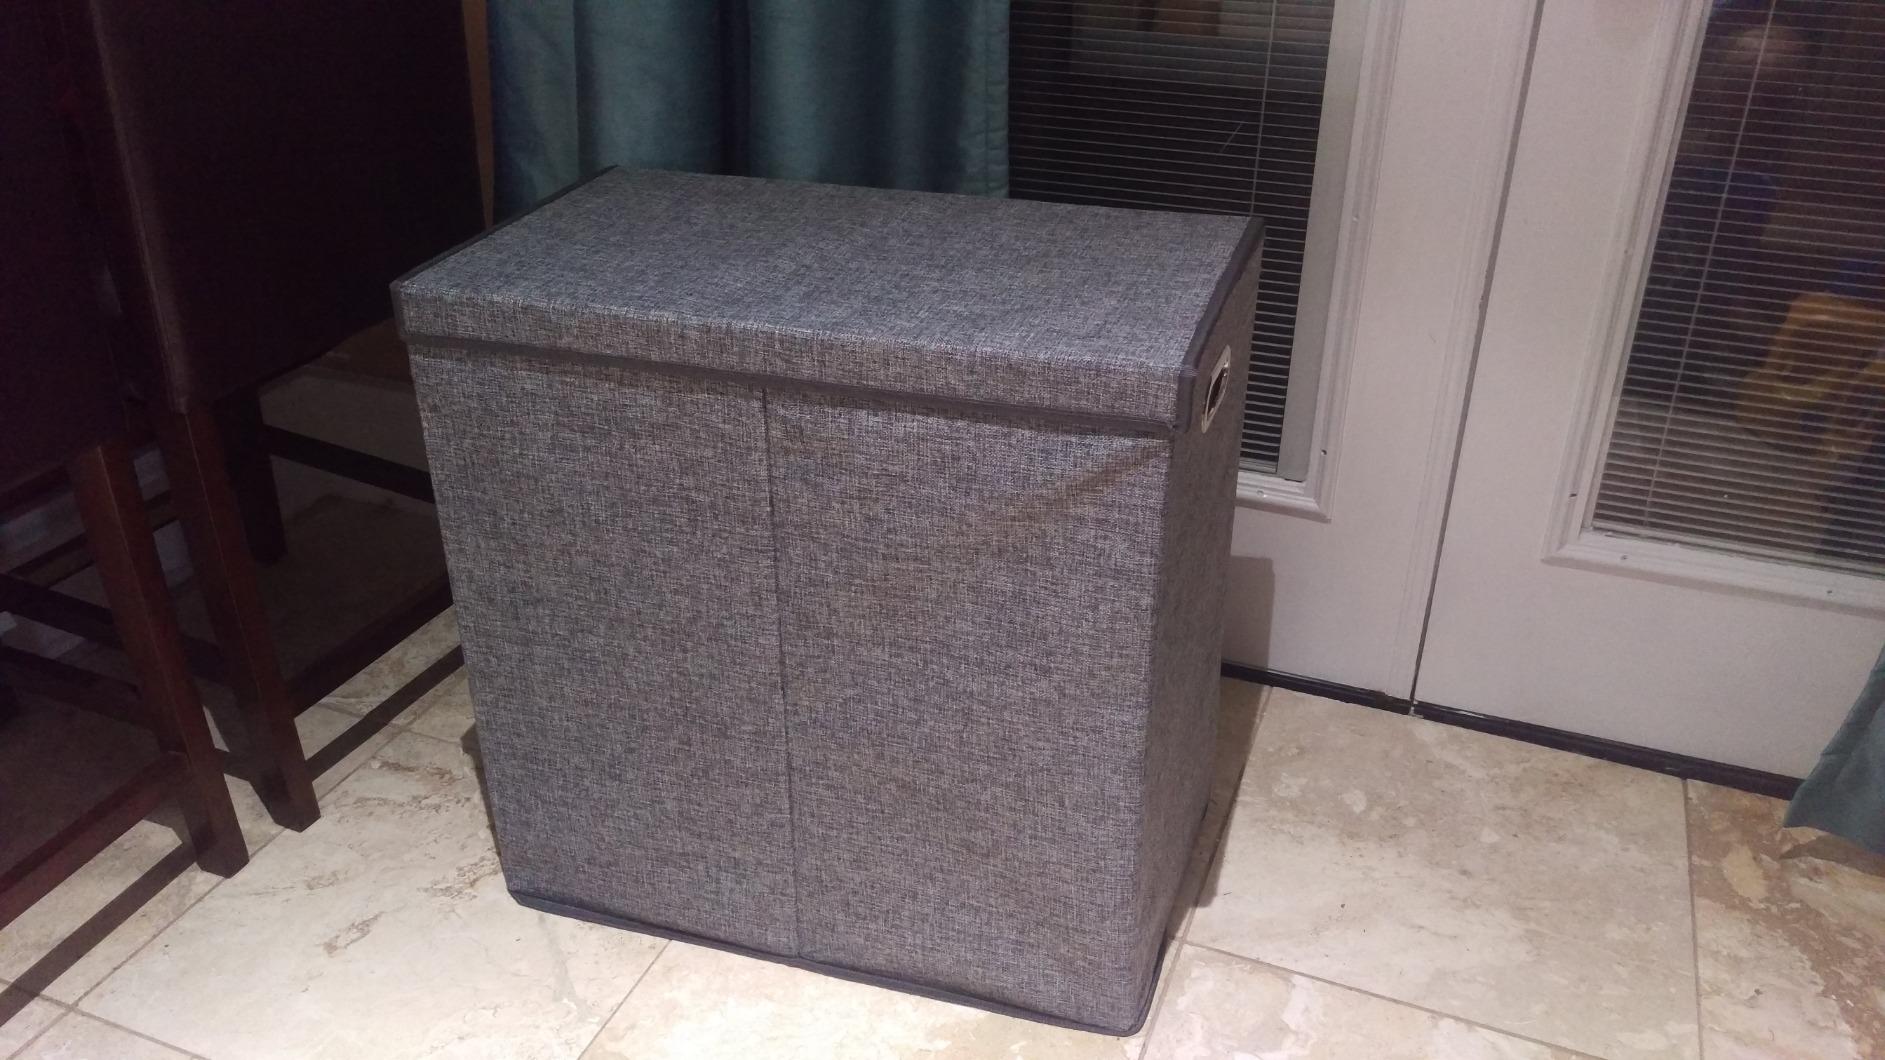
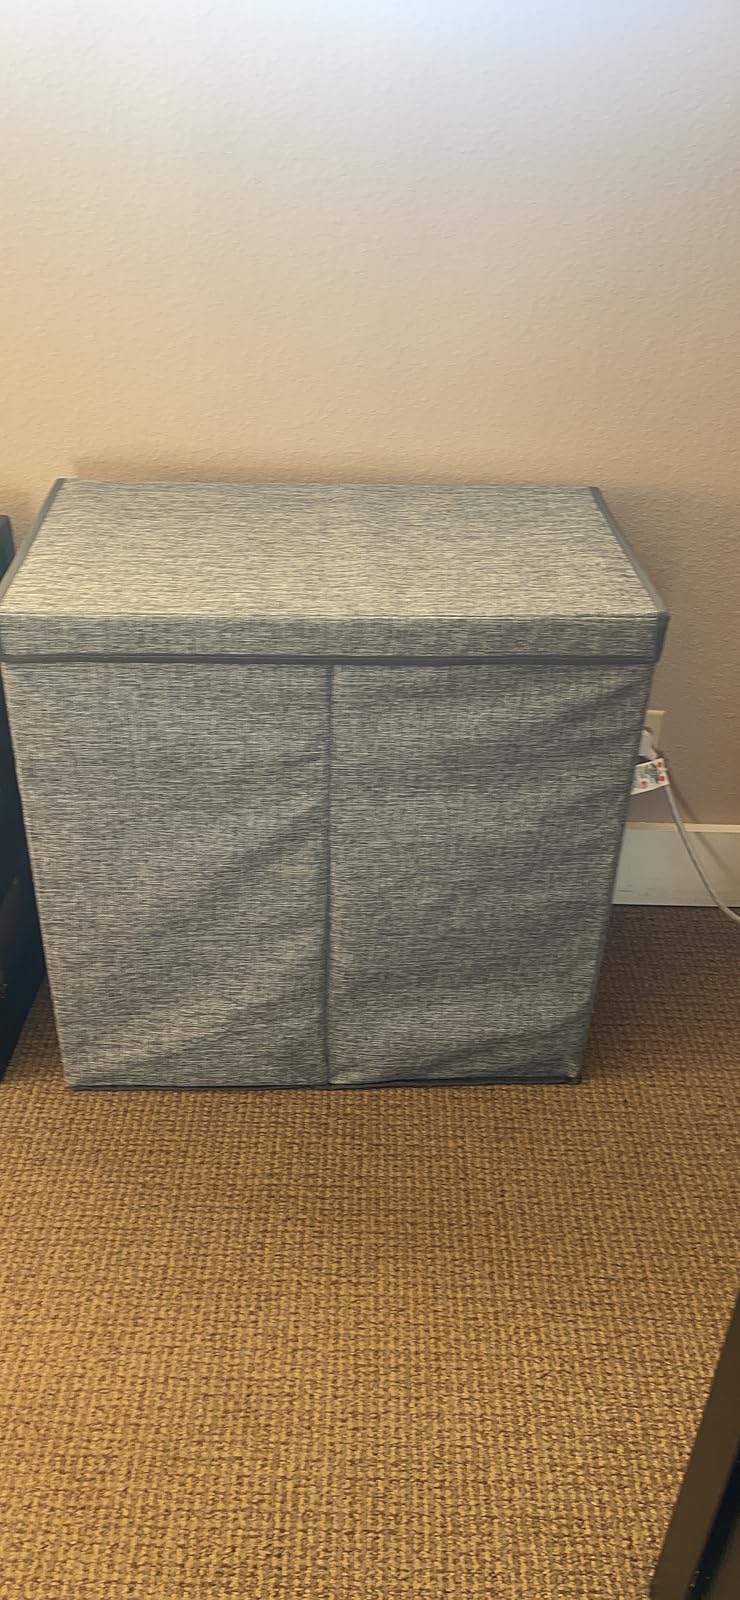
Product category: items_hamper
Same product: yes